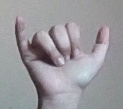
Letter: ya